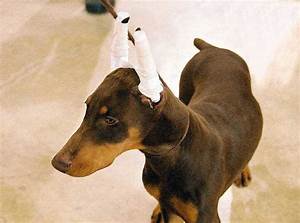
Label: cane